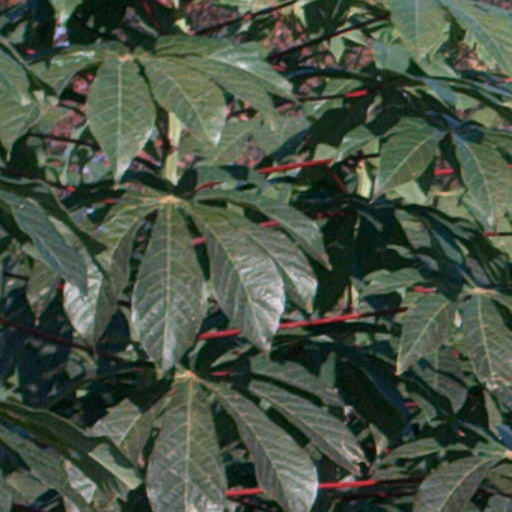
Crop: cassava